Craven Cottage

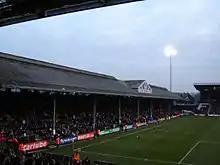
The Johnny Haynes stand at Craven Cottage, is a Grade II listed building.

The Putney End is the southernmost stand in the ground, nearest to Putney and backing onto Bishops Park. This stand hosts home and away fans, separated by stewards, with away fans usually allocated blocks P5 and P6. Flags of every nationality in the Fulham squad were hung from the roofing, although they were removed after the 2006–07 season commenced and there is now an electronic scoreboard in place. There is a plane tree in the corner by the river.